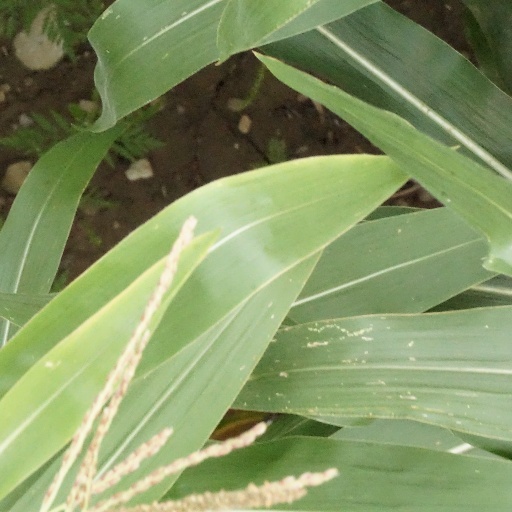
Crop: maize; corn